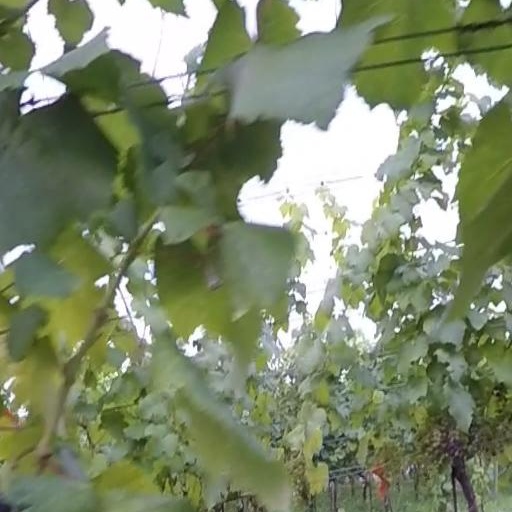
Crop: grape